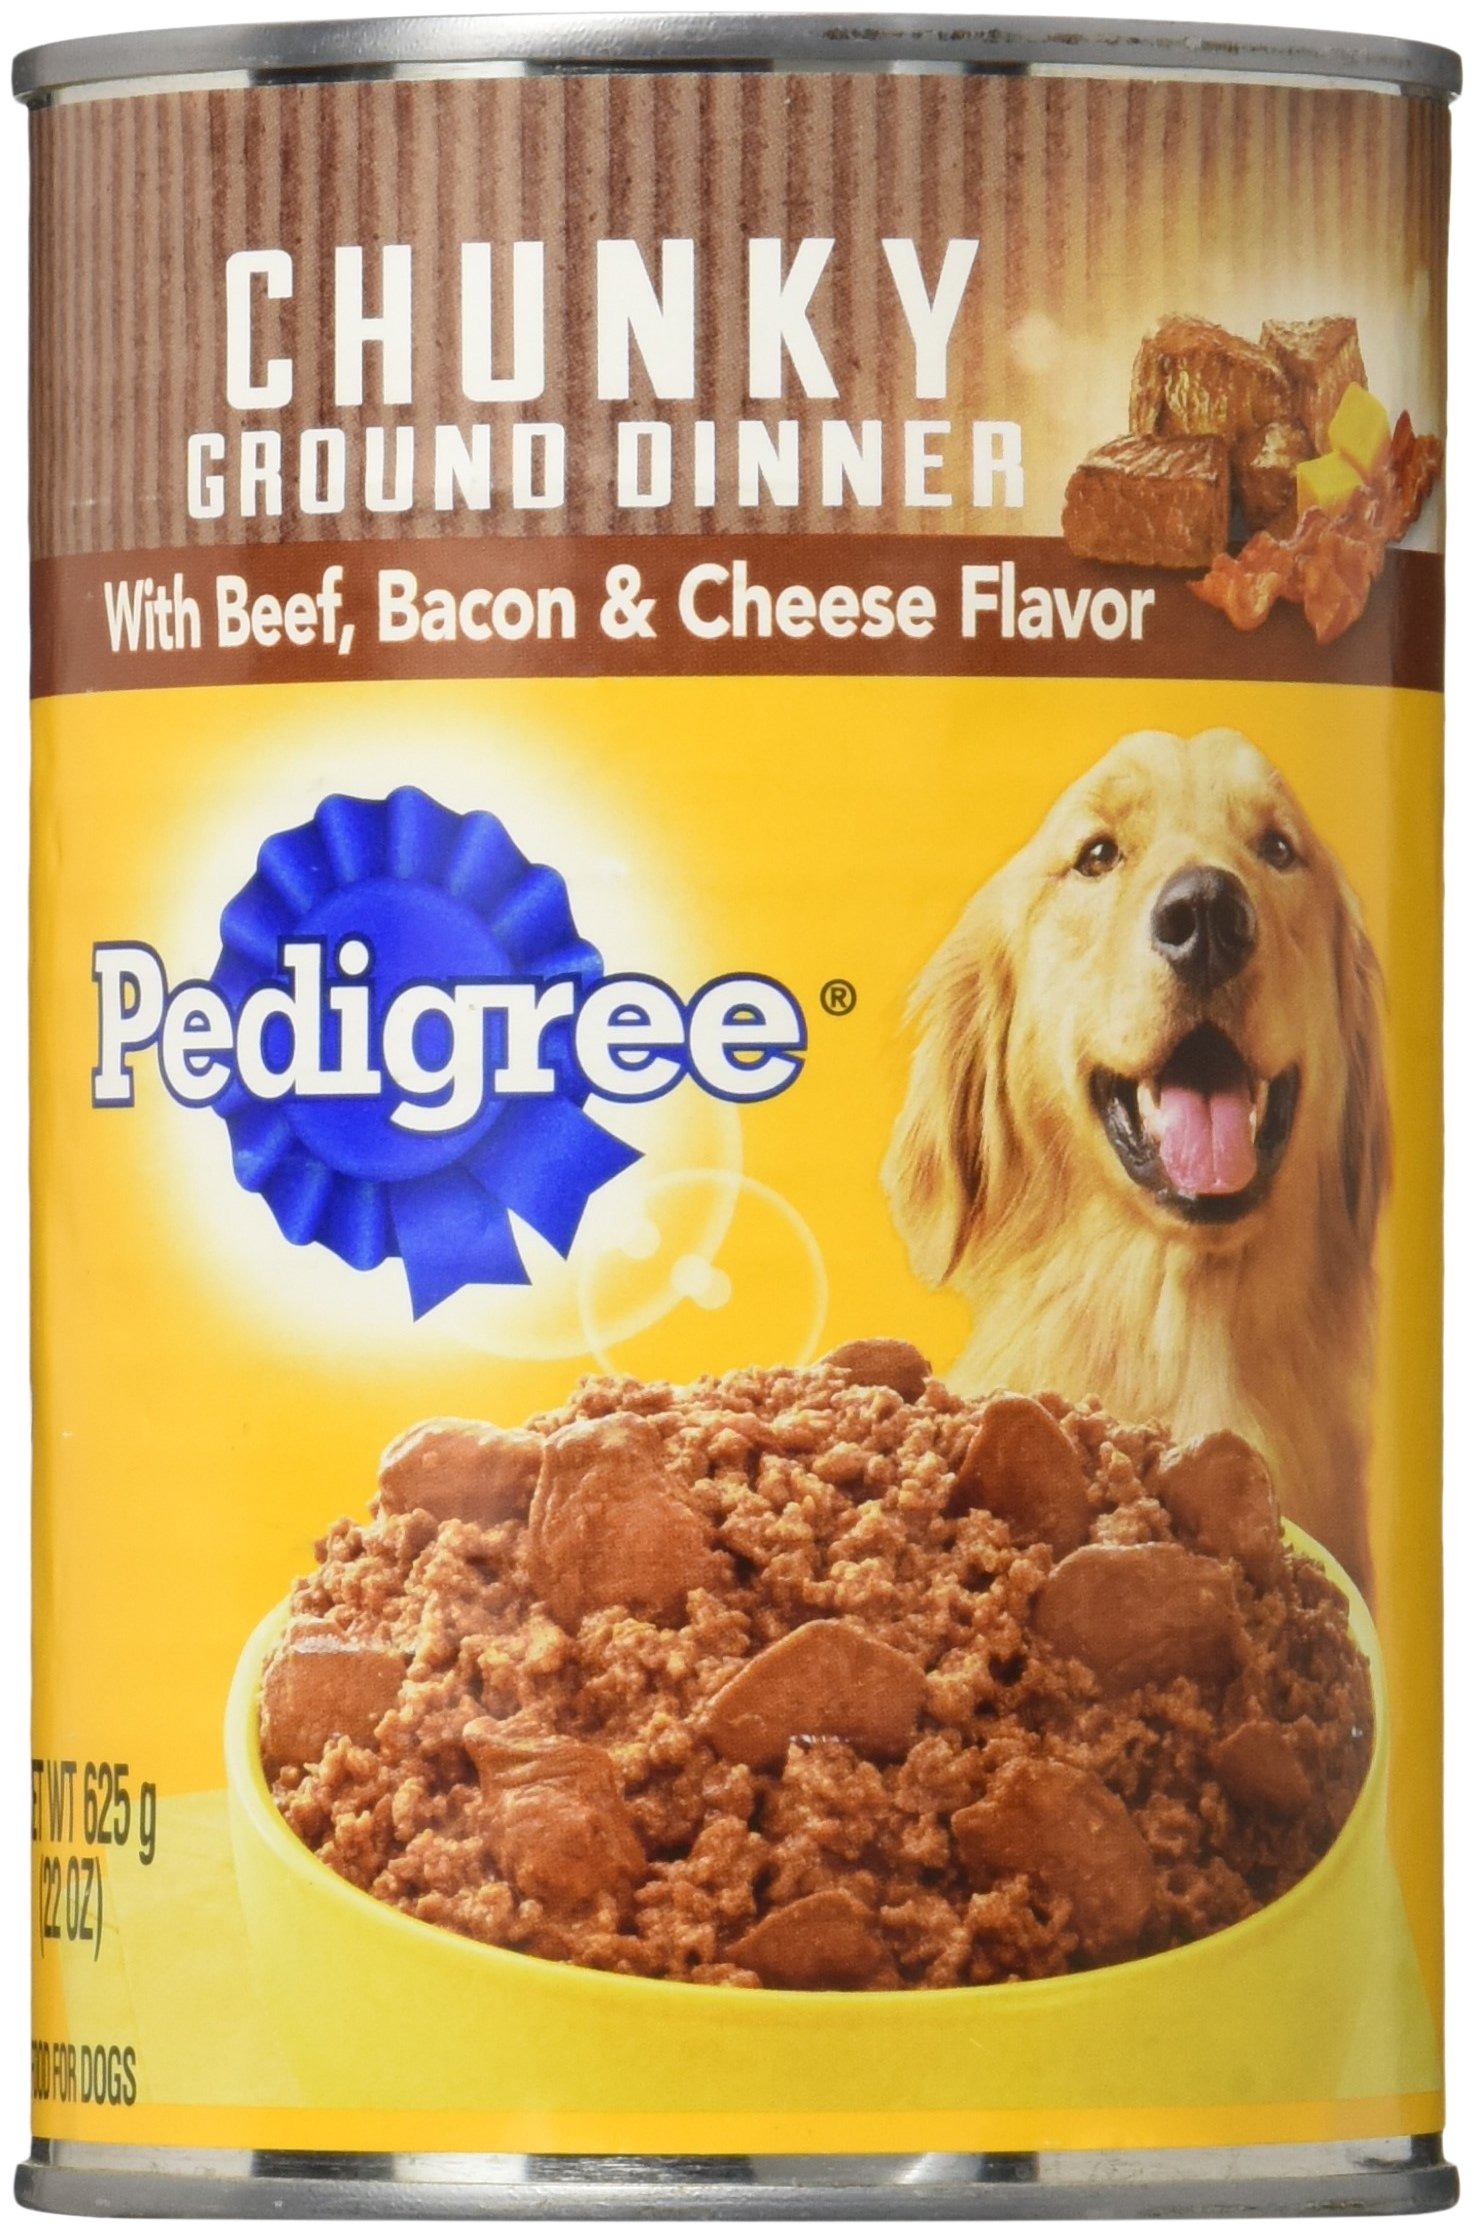
Item Name: 22OZ ChunkBeef Dog Food
Bullet Point 1: Pet Lifestage: Adult, Breed Size: All sizes
Bullet Point 2: Used For: skin and coat health
Bullet Point 3: Main Ingredients: meat, dairy, Flavor: cheese, beef, bacon
Bullet Point 4: Storage Instructions: Refrigerate After Opening
Product Description: Hearty, healthy, and tastythese meaty recipes feature the beef, chicken or turkey dogs love.Optimal levels of oil and minerals to nourish skin & coat.Highly digestible, so nutrients are easily absorbed.
Value: 22.0
Unit: Ounce

Price: 2.39